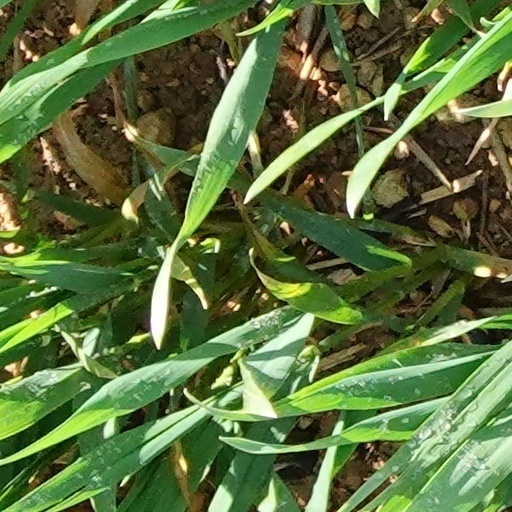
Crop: wheat